Remedies in Singapore constitutional law

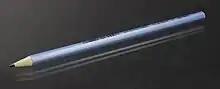
It is not yet clear whether the Singapore courts will apply the UK "blue pencil" test when deciding if legislation is constitutional

The procedure for bringing applications for prerogative orders is set out in Order 53 of the Rules of Court ("O. 53"). It is a two-stage process. At the first stage, the applicant must request the High Court for leave to apply for one or more prerogative orders. An application for such leave must be made by "ex parte" originating summons and must be supported by a statement setting out the name and description of the applicant, the relief sought and the grounds on which it is sought; and by an affidavit verifying the facts relied on.